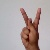
The image shows a hand gesture representing the letter 'K' in Indian Sign Language.